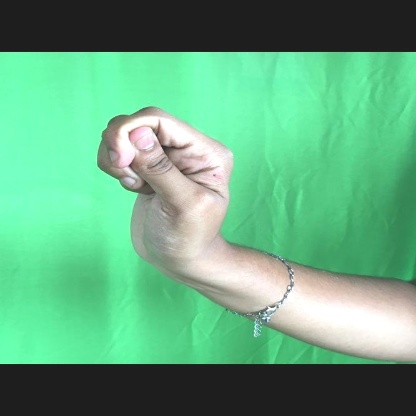
Mudra: Katakamukha